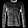
Label: Pullover